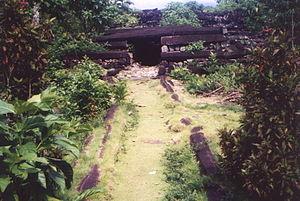
Nan Madol est un site en ruines qui se trouve dans la partie sud-est de l'île de Pohnpei. Le site est constitué d'une série d'îlots artificiels qui furent la capitale de la dynastie Saudeleur jusqu'aux alentours de 1500.